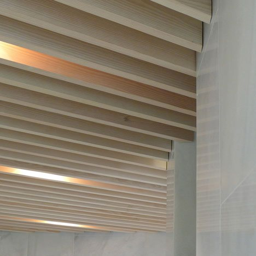
surfaces of marble and hardwood spread through the rooms of this renovated apartment